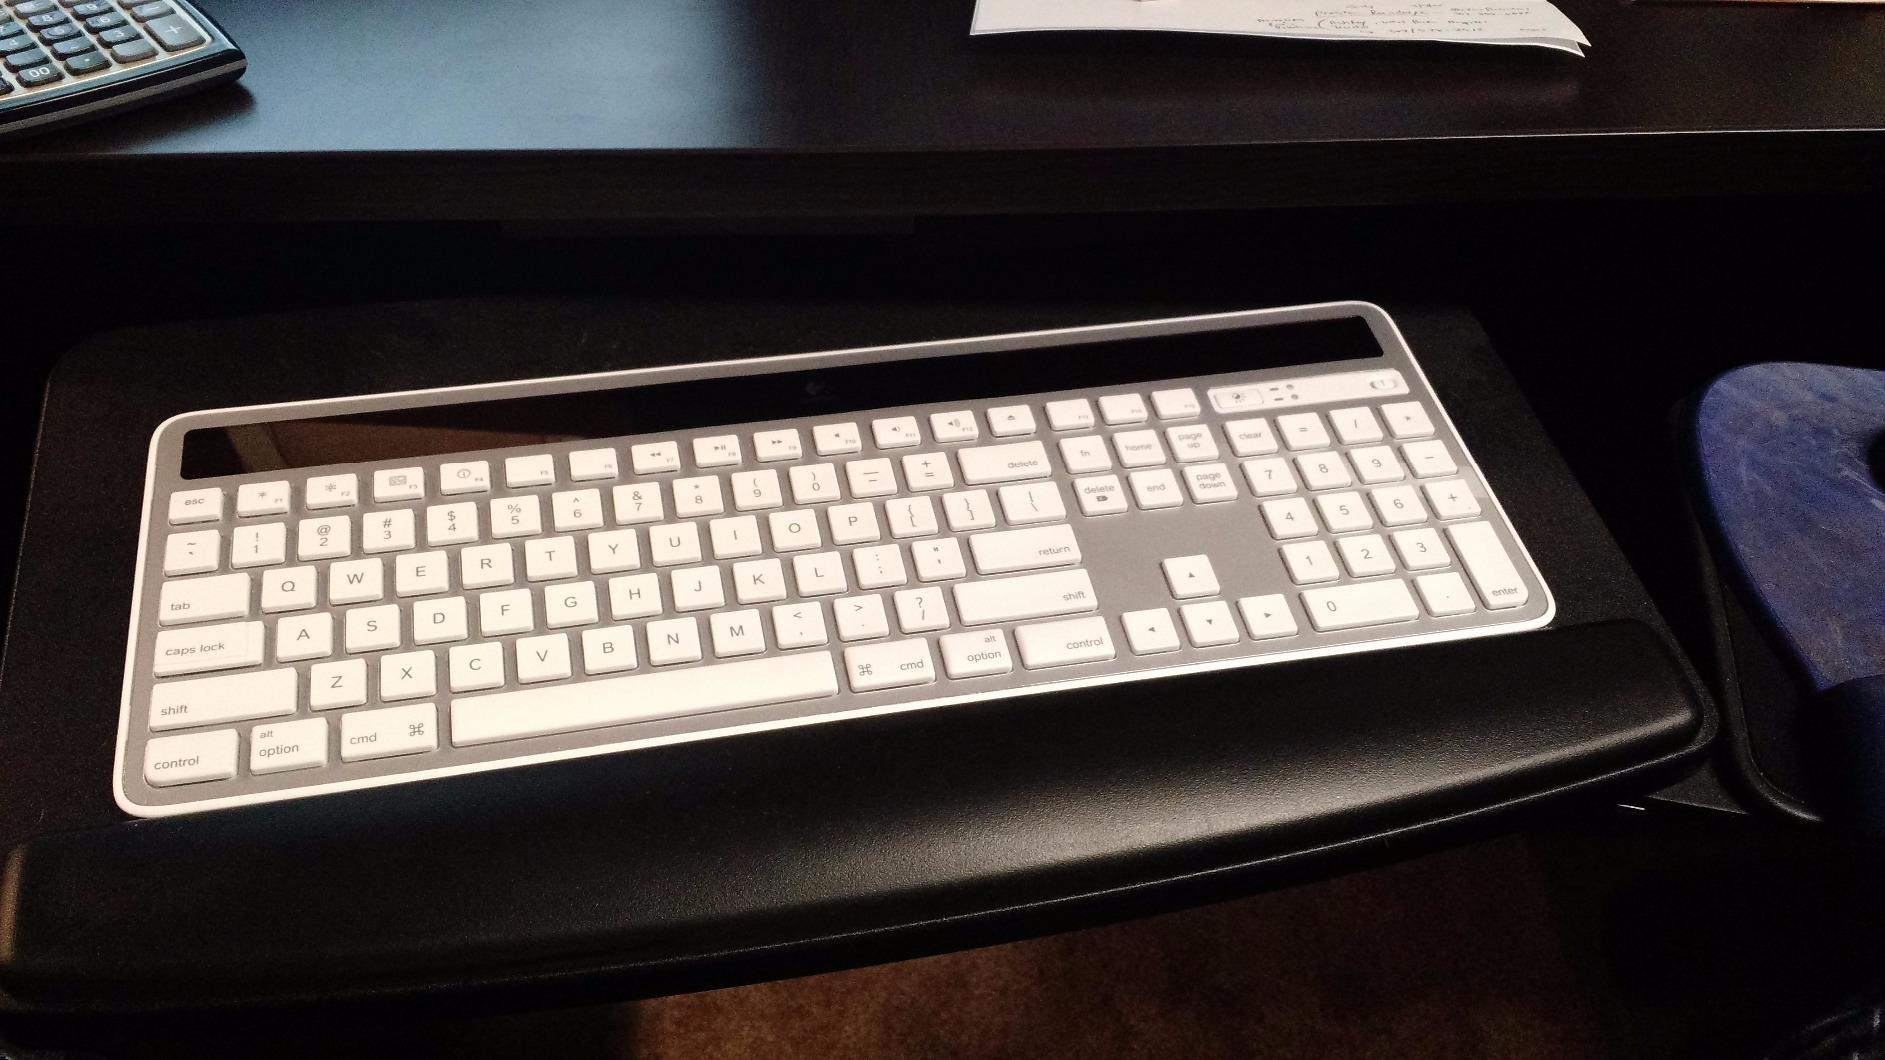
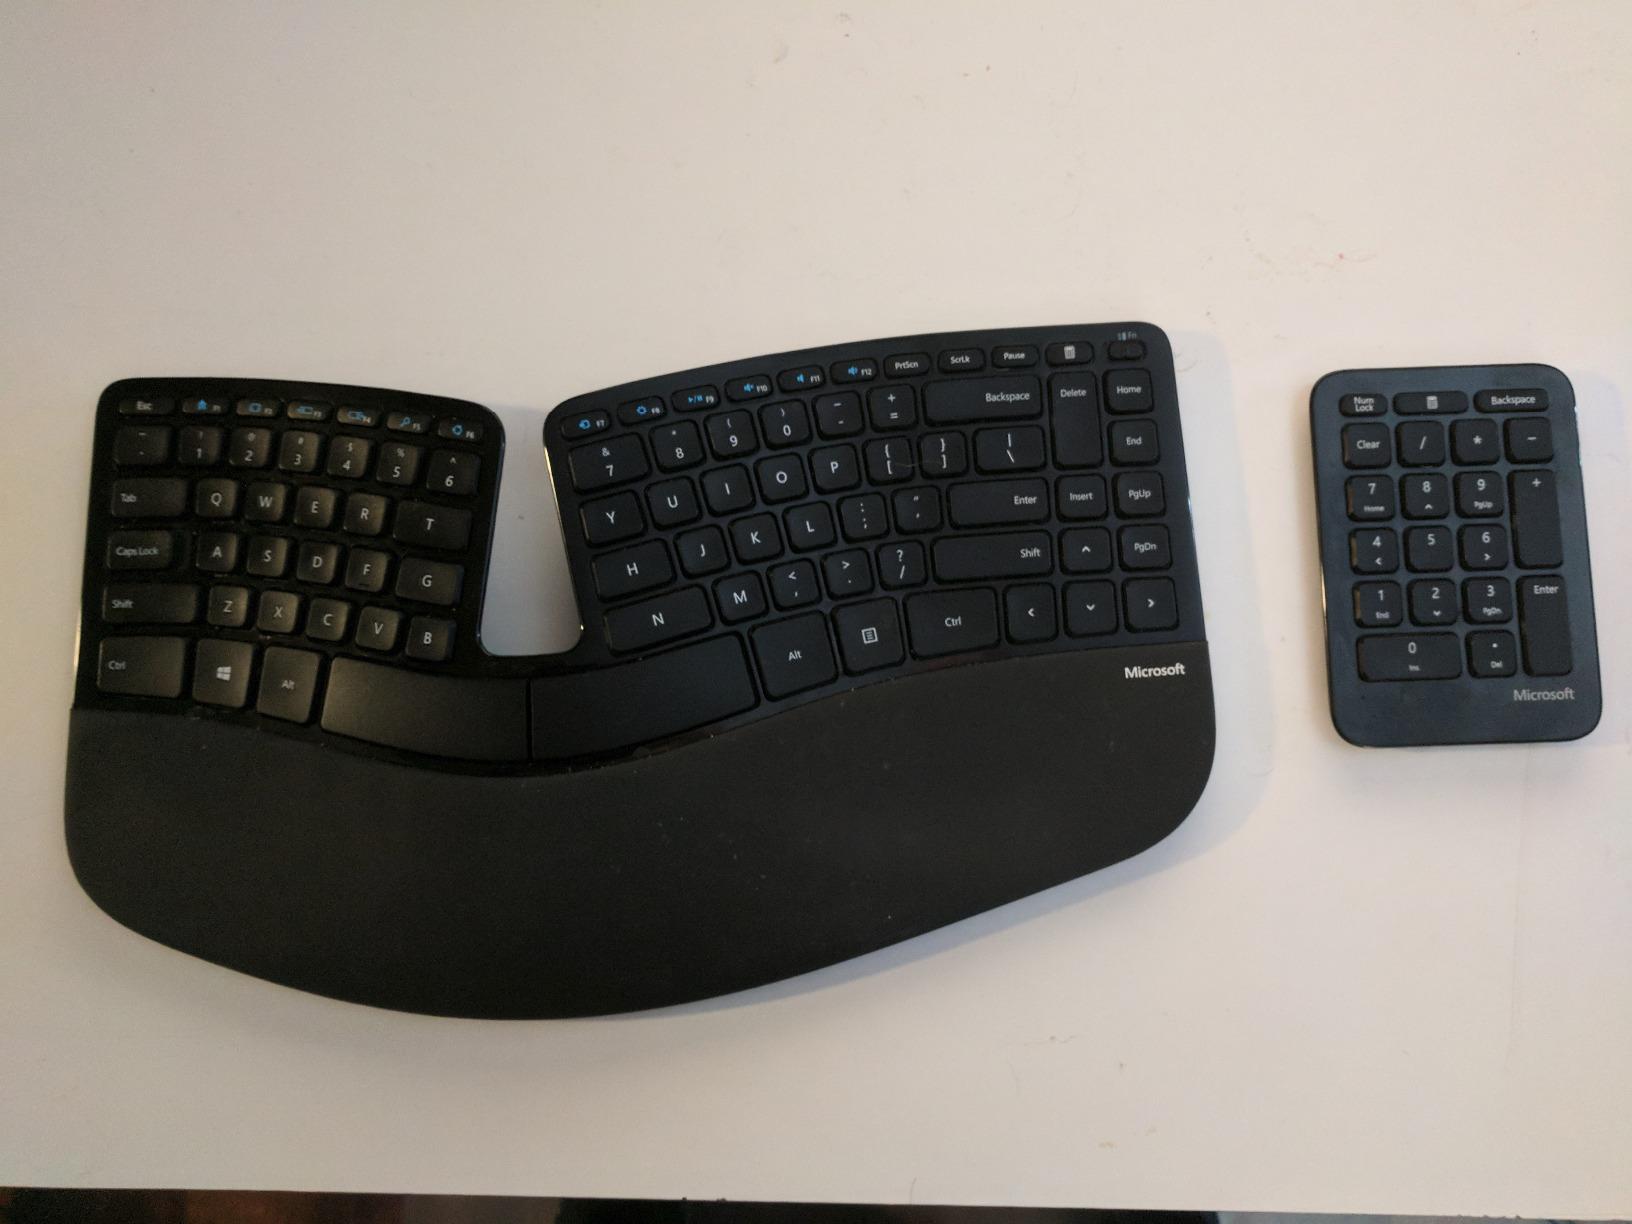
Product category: keyboard
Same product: no